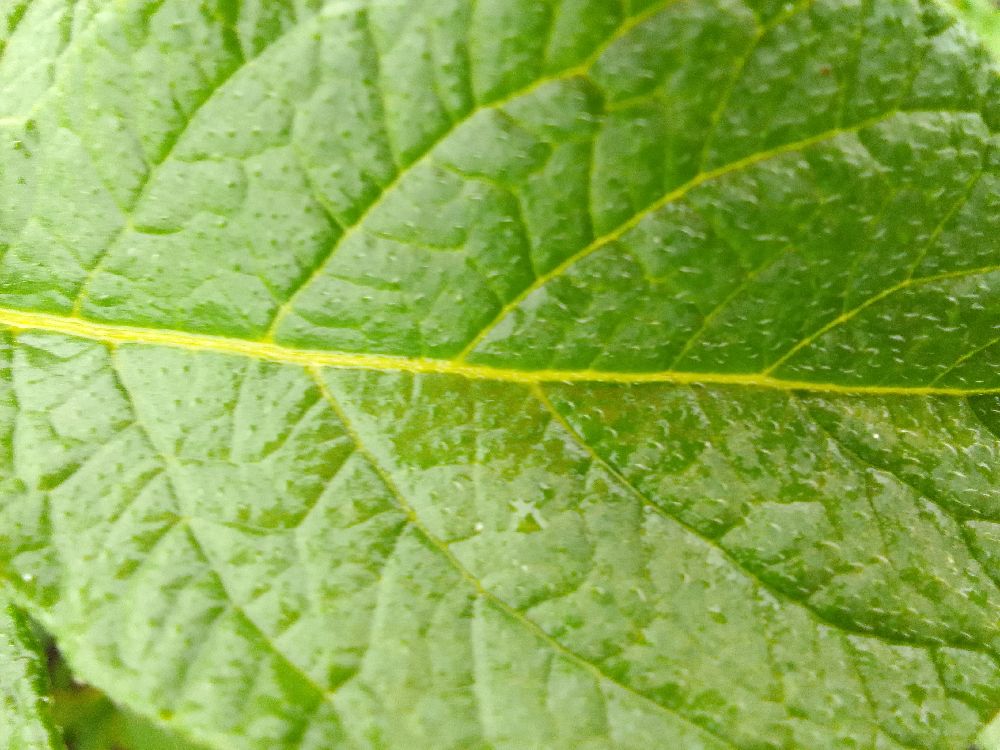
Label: Healthy